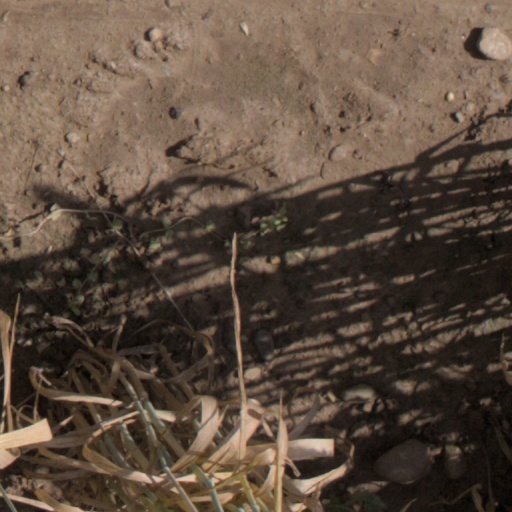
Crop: wheat